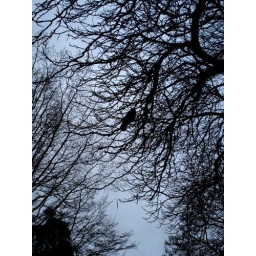
black bird in creepy trees